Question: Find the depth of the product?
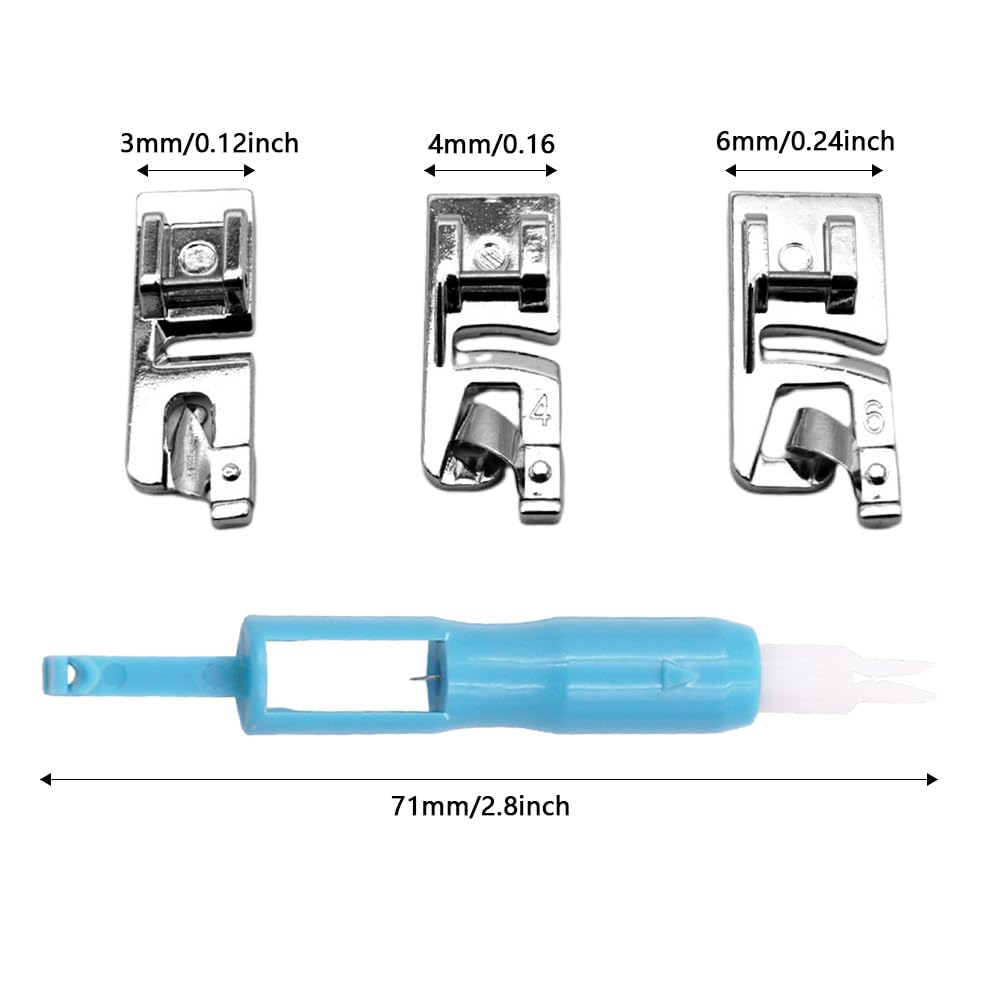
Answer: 6.0 millimetre